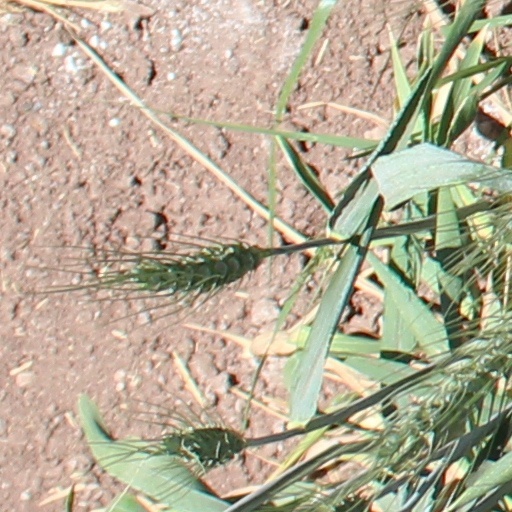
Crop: wheat